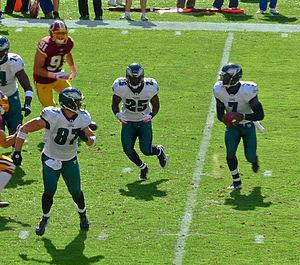
Brent Steven Celek, né le 25 janvier 1985 à Cincinnati, est un Américain, joueur professionnel de football américain.